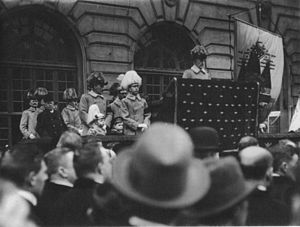
Borggårdstalen
Gustav V holder borggårdstalen i 1914
"Borggårdstalen var den tale, den svenske konge Gustav V holdt i slotsgården på Stockholm Slot den 6. februar 1914 i forbindelse med ""bondetåget 1914"".